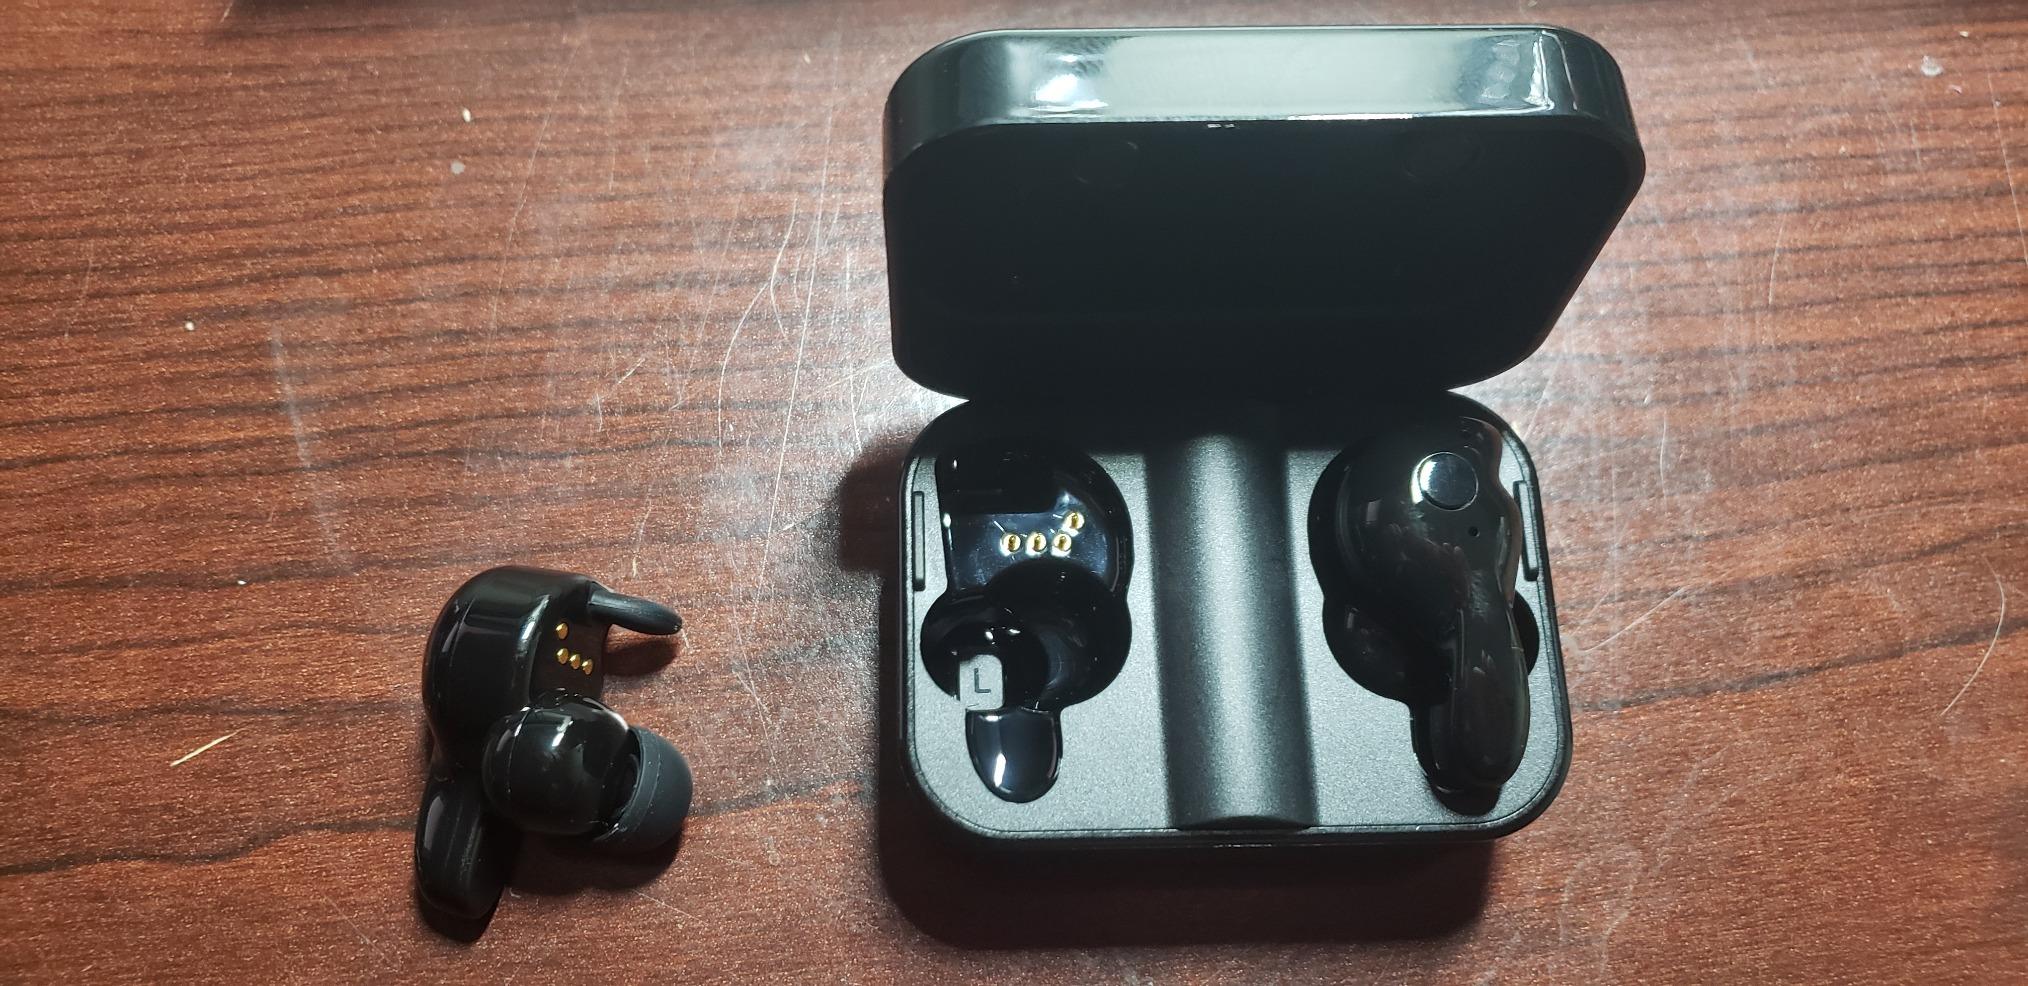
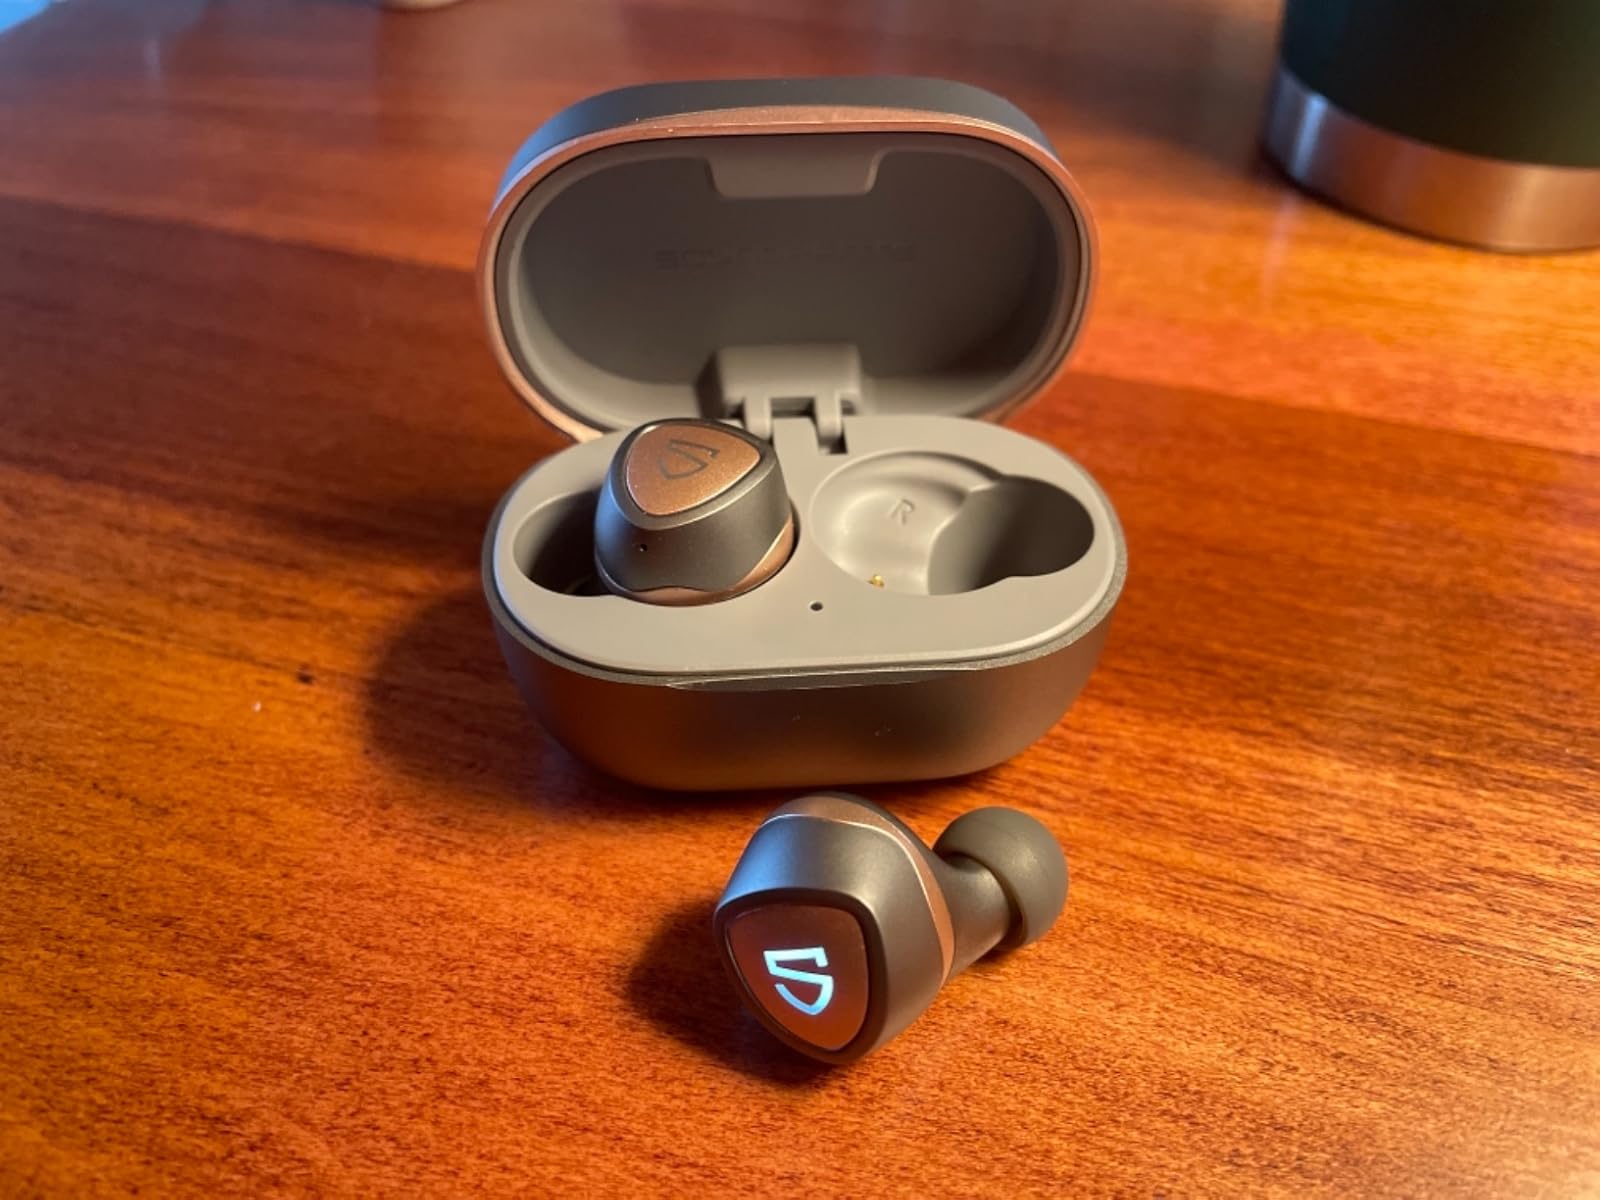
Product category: earbuds
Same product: no